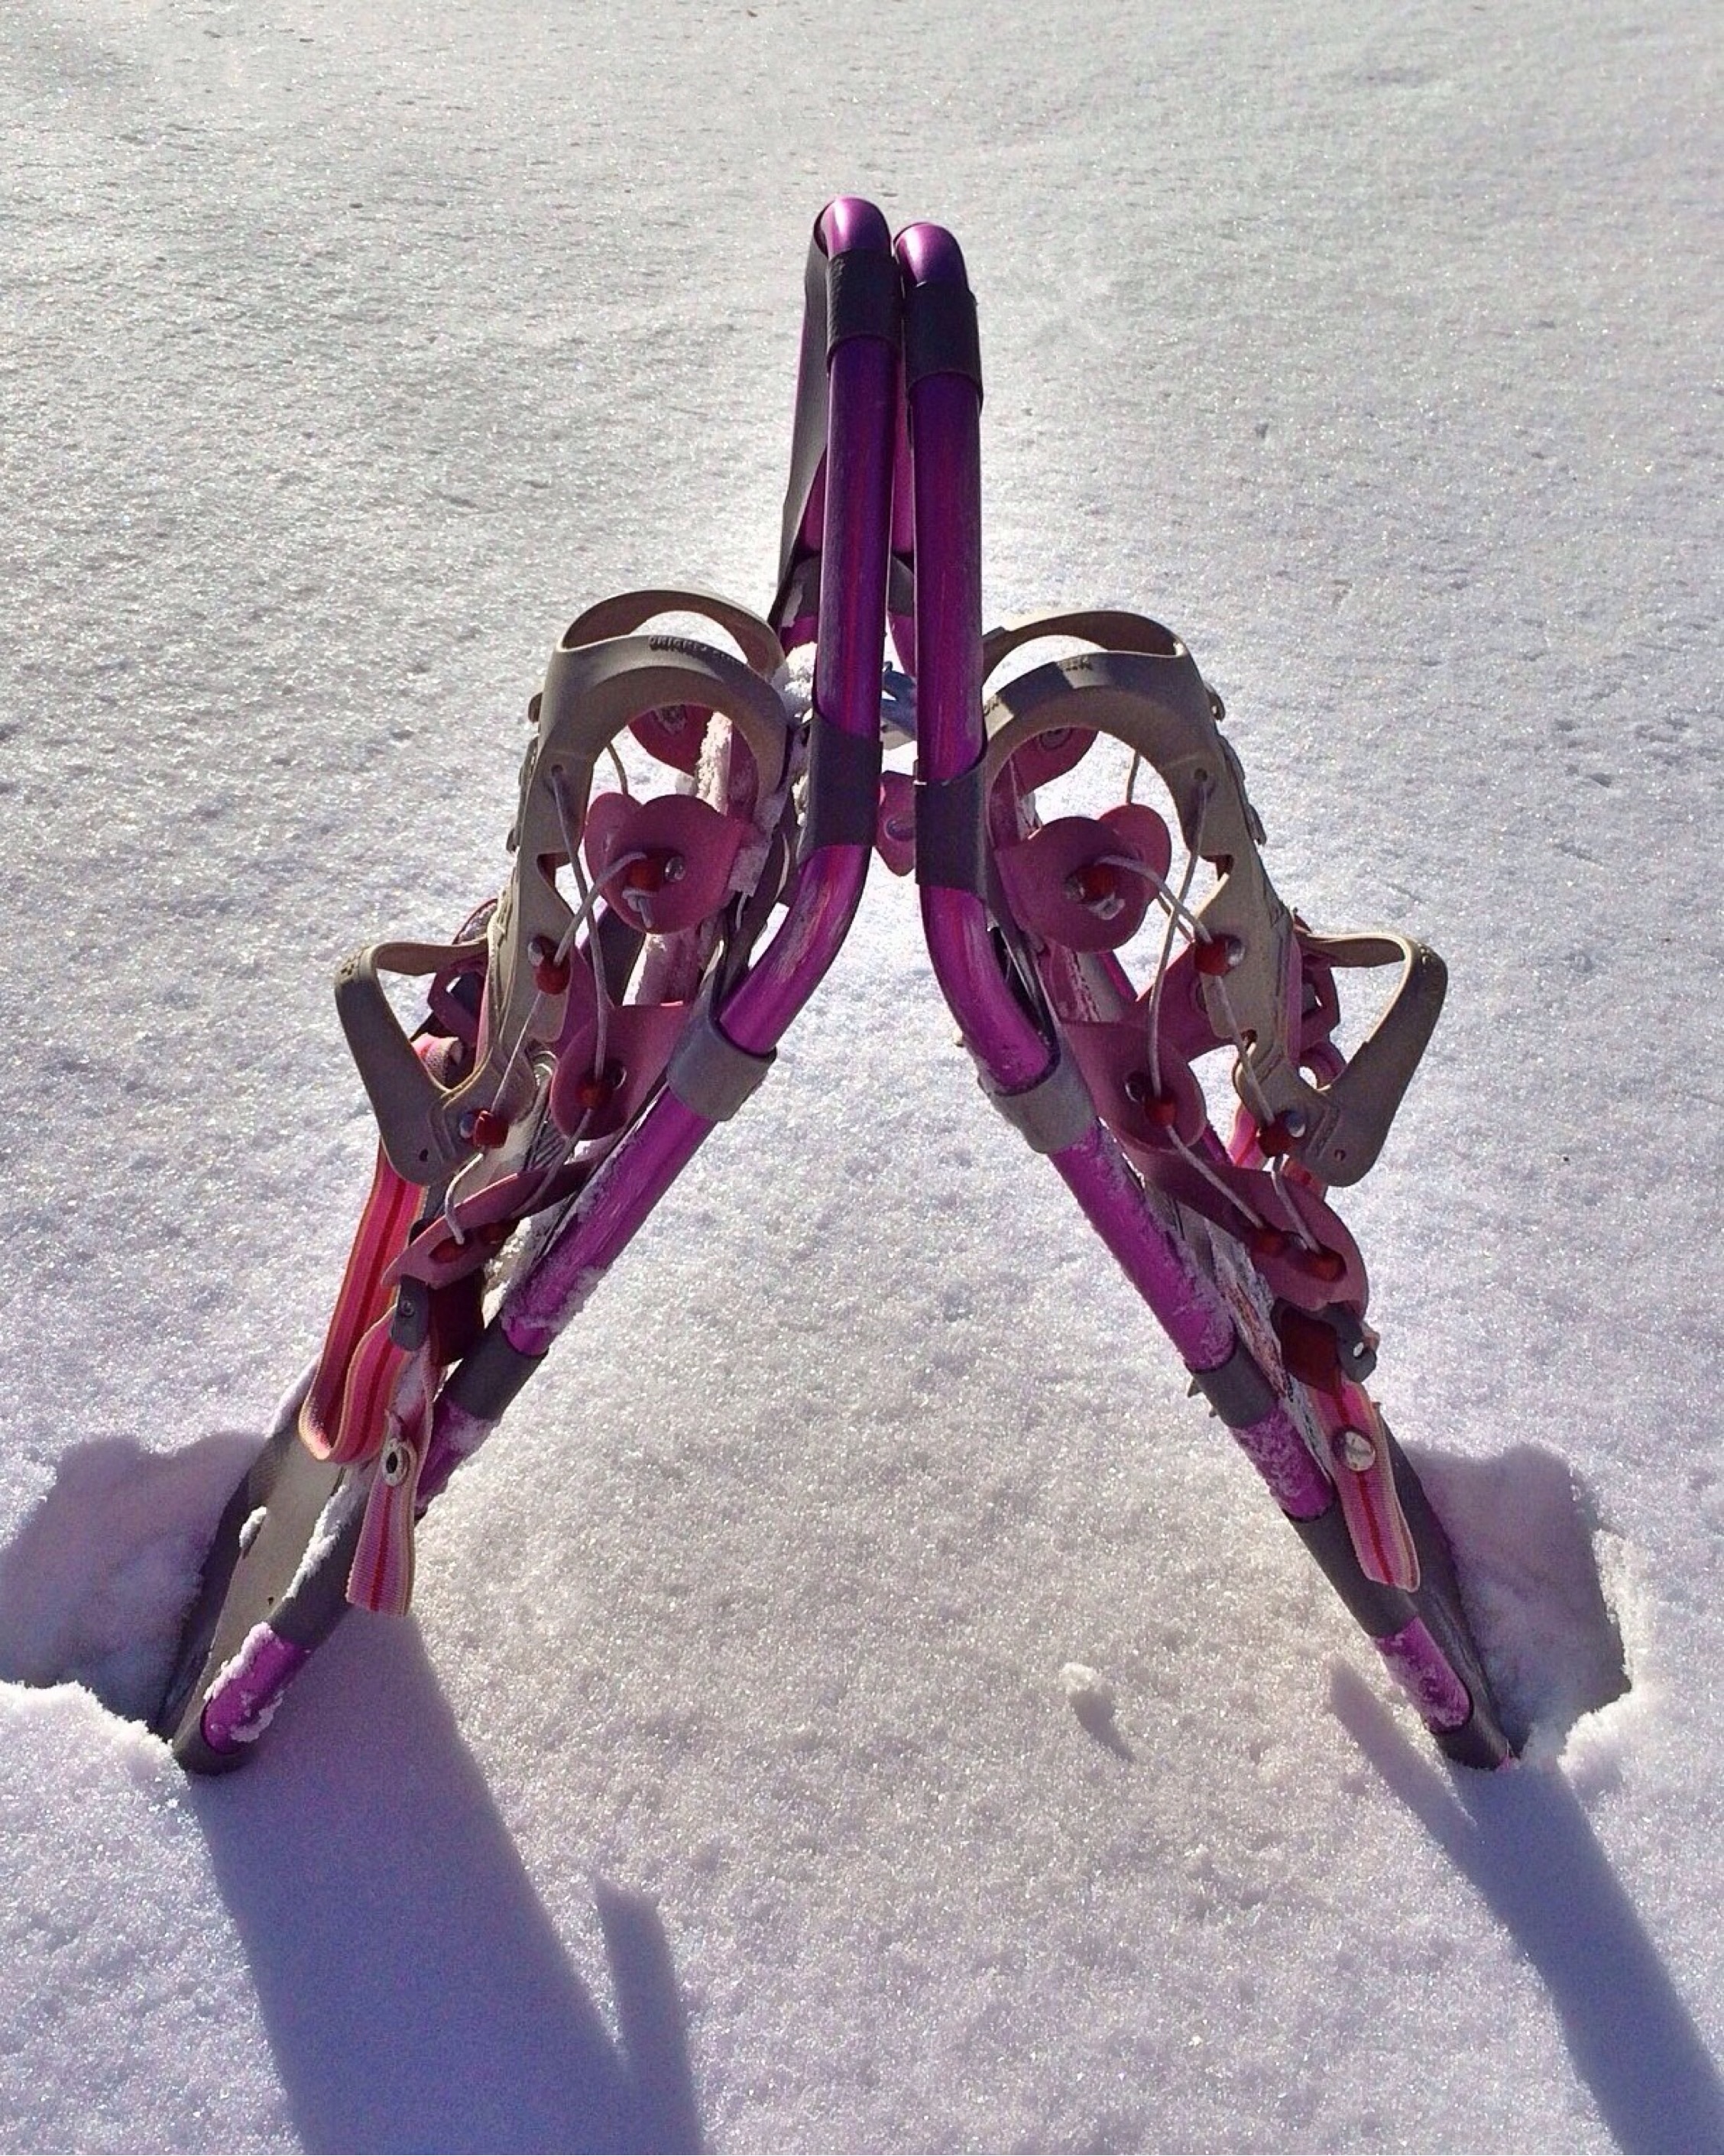
outdoor, snow, cold, winter, sport, purple, equipment, snowshoe, pink, jewellery, trekking, magenta, active, fashion accessory